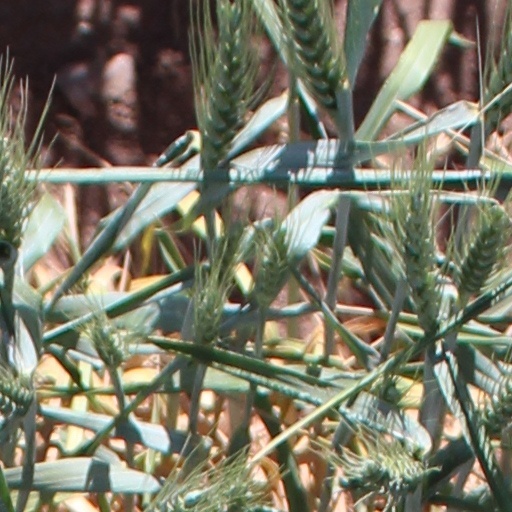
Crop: wheat